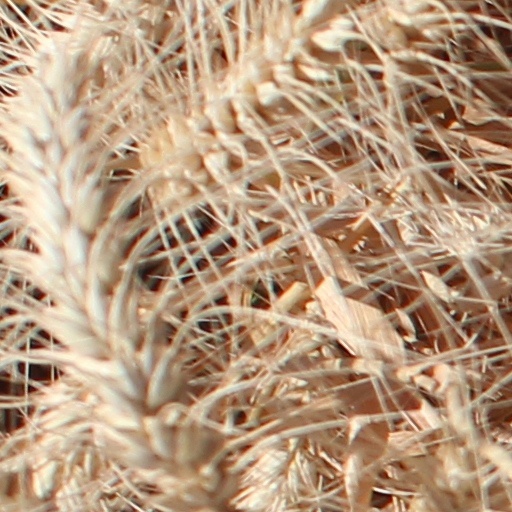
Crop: wheat